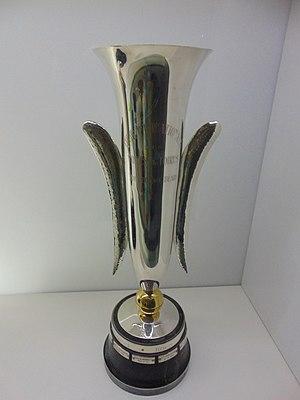
La Coupe des villes de foires est une ancienne compétition annuelle de football européen qui s'est disputée entre 1955 et 1971. La compétition est fondée par le Suisse Ernst Thommen, l'Italien Ottorino Barassi et l'Anglais Sir Stanley Rous le 18 avril 1955, deux mois après la création de la Coupe des clubs champions européens.